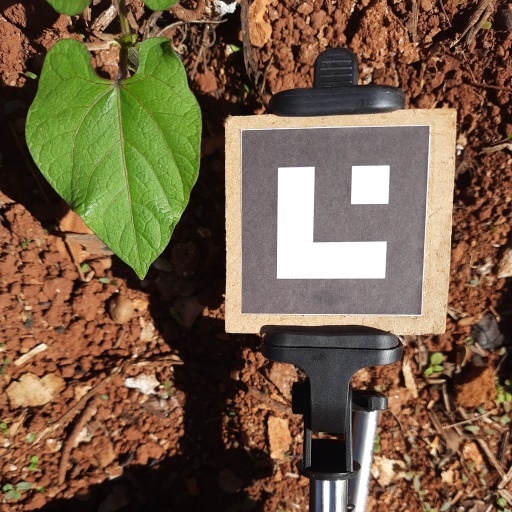
Observations: wavy surface, no eating holes, under sunlight